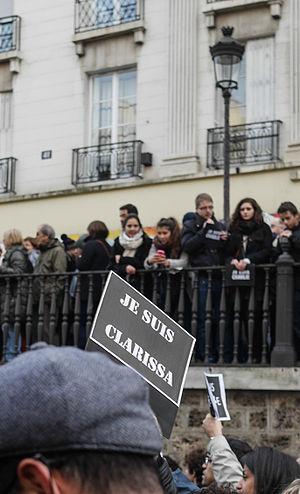
Cet article présente la liste des victimes des attentats de janvier 2015. Il recense les personnes blessées physiquement et celles ayant perdu la vie lors de cette série d'attentats, commis en France par les frères Chérif et Saïd Kouachi d'une part et par Amedy Coulibaly d'autre part.